Tees-Tyne Pullman

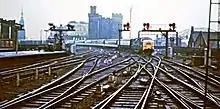
Deltic and empty Tees-Tyne stock entering Newcastle in 1972

The train was initially operated with Pullman carriages built in 1928. These were replaced in late 1960 and early 1961 by new carriages built by Metro-Cammell based on the British Rail Mark 1 design. In 1969 the second class accommodation was replaced with ordinary carriages and the popular "Hadrian Bar" carriage was withdrawn. The remaining first class carriages were repainted into grey livery with blue window surrounds.